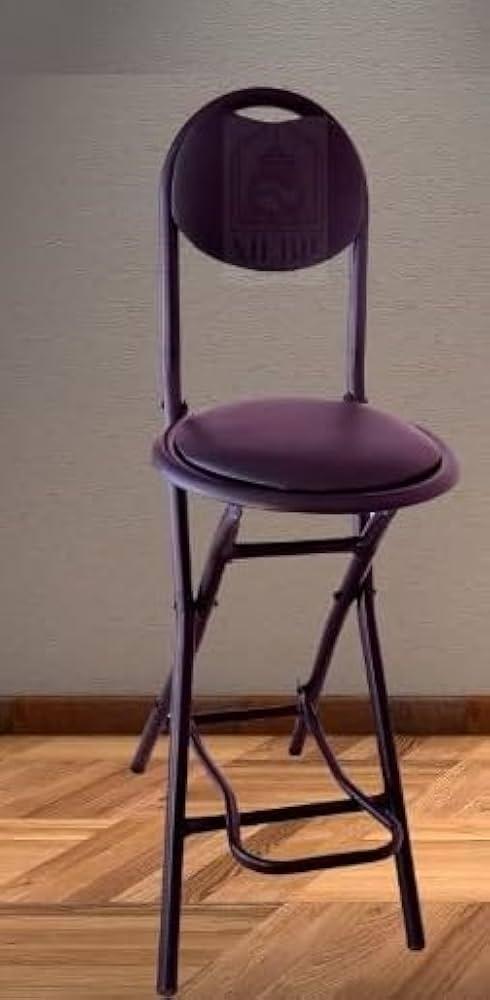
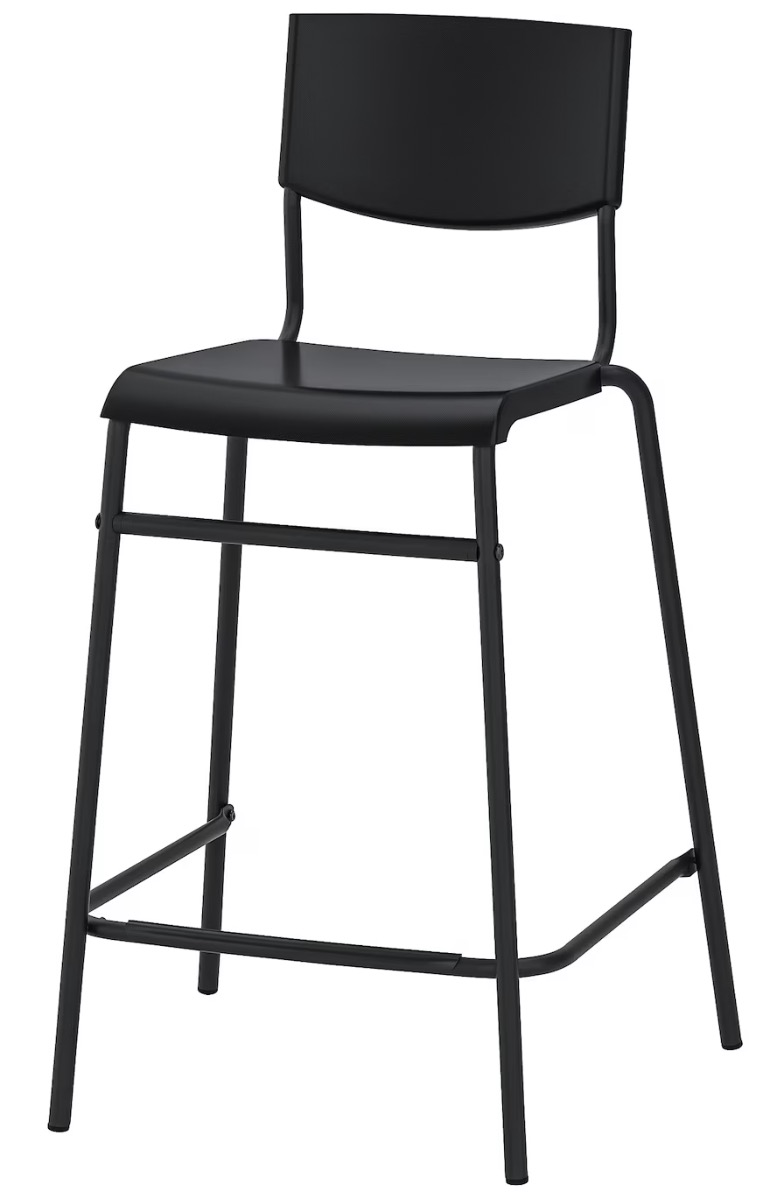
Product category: stool
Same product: no